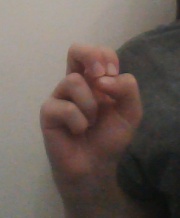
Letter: gaaf